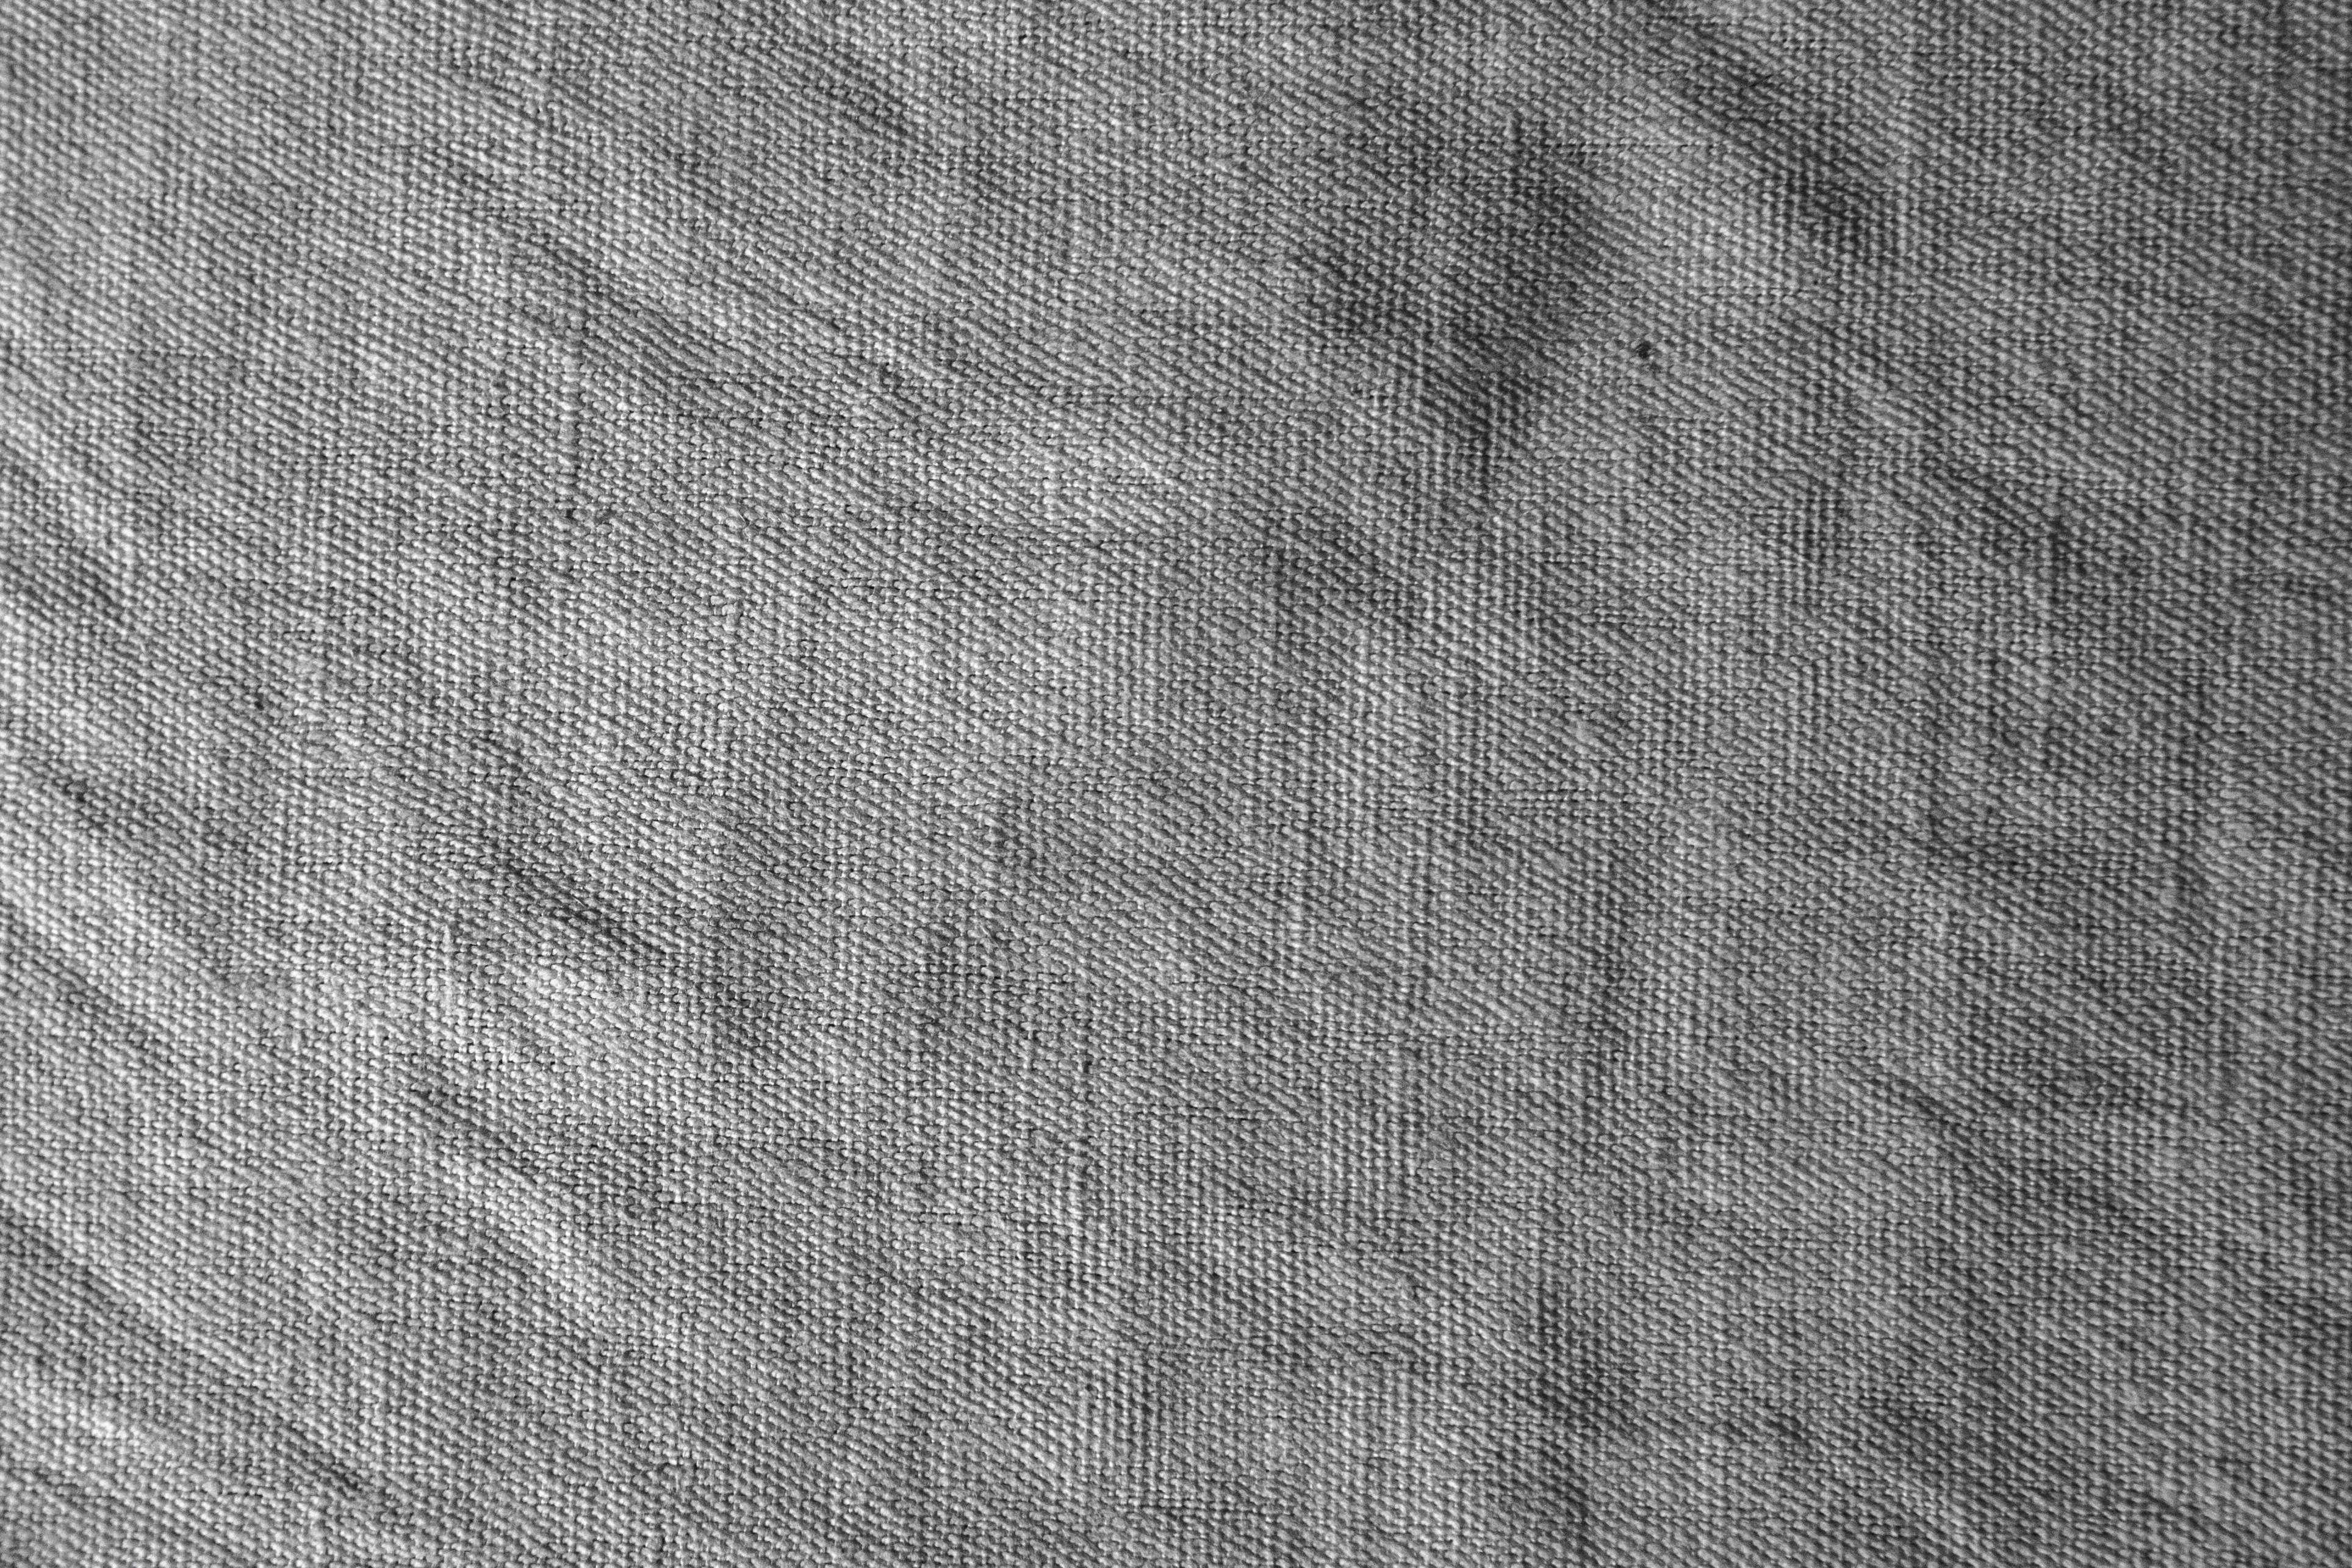
black and white, white, texture, floor, old, pattern, brown, gray, craft, black, monochrome, material, textile, background, design, cotton, canvas, nobody, dressmaker, flooring, seam, needlework, laminate flooring